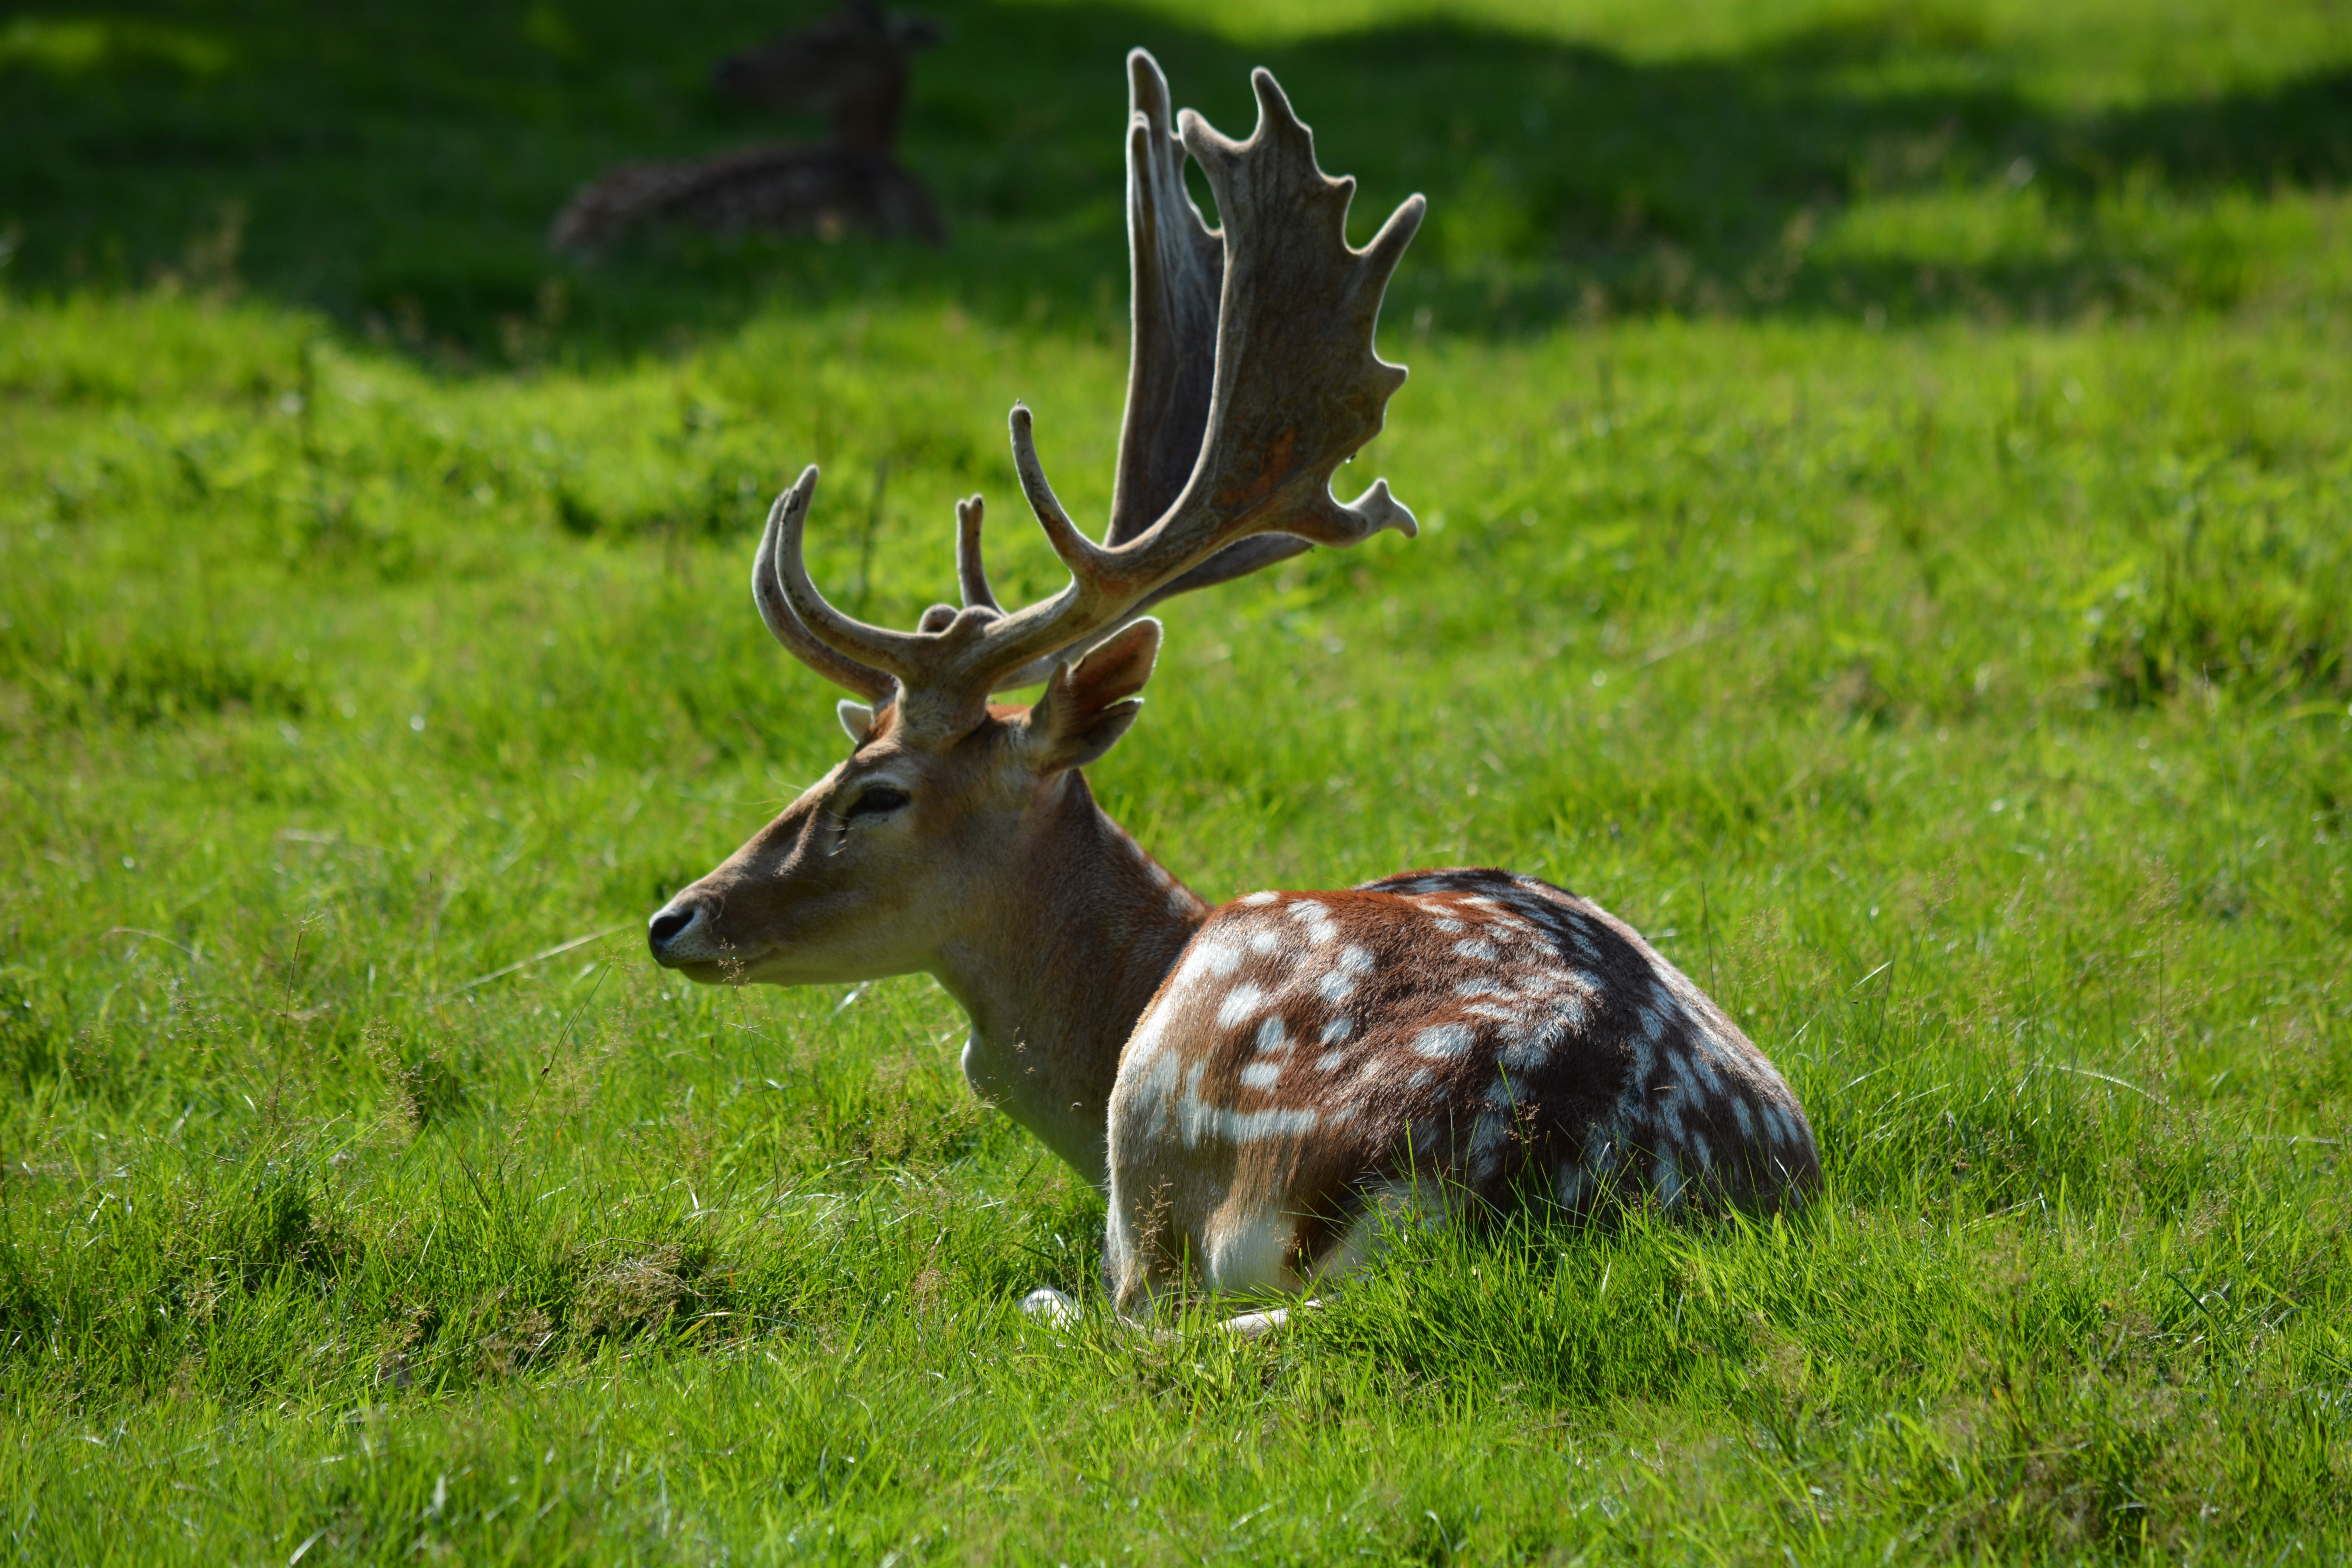
grass, wildlife, deer, park, mammal, fauna, antler, enclosure, grassland, animals, vertebrate, hirsch, white tailed deer, musk deer